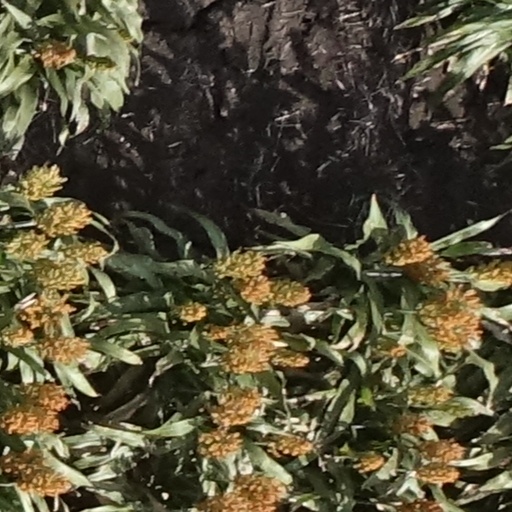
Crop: sorghum